Miesha Tate vs. Ronda Rousey

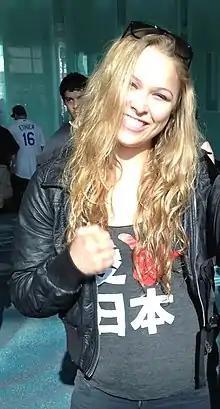
Ronda Rousey

Following Strikeforce's fold in early 2013, Rousey and Tate joined the Ultimate Fighting Championship (UFC). As both promotions were owned by Zuffa LLC, Rousey was made the inaugural UFC Women's Bantamweight Champion. On February 23, 2013, she successfully defended her title against Liz Carmouche at UFC 157. On April 13, Tate made her UFC debut against Cat Zingano. Prior to this bout, it was announced that the winner of Tate vs. Zingano would receive a shot at the bantamweight title, as well as a coaching position opposite Rousey on "The Ultimate Fighter".